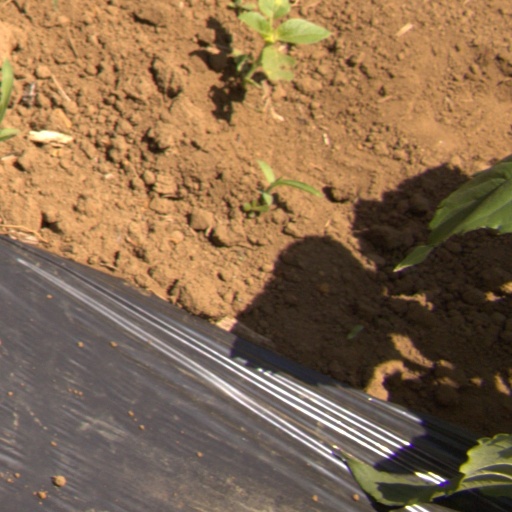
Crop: Jerusalem artichoke